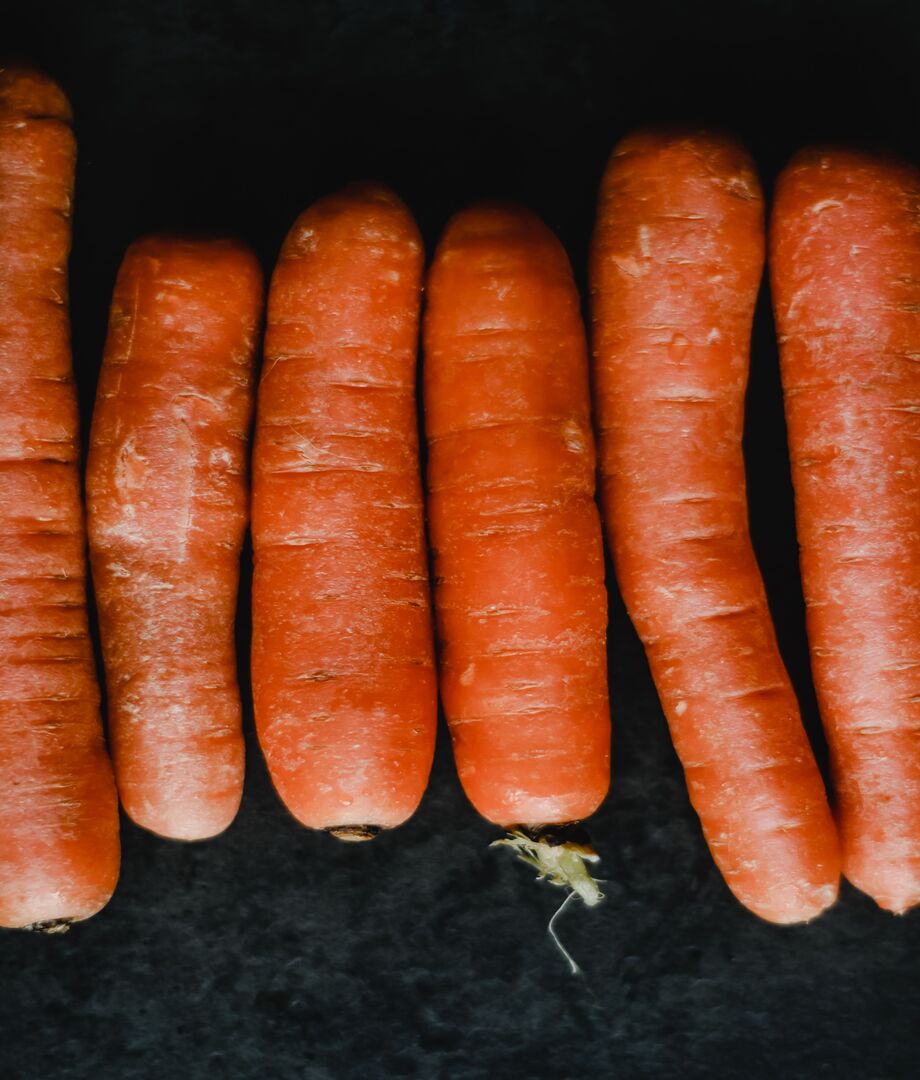
Label: carrot